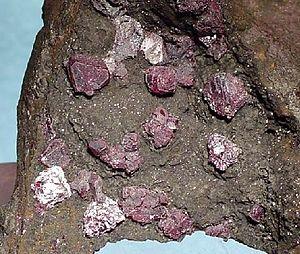
La delafossite est un oxyde de fer et de cuivre de formule CuFeO₂. Elle appartient au groupe de la delafossite, de formule générale ABO₂, un groupe caractérisé par des feuilles de cations A de coordinence 2 empilées entre des couches octaédriques d'arêtes partagées. La delafossite, ainsi que d’autres minéraux du groupe ABO₂, est connue pour son large éventail de propriétés électriques, sa conductivité variant de l’isolant au métallique. La delafossite est généralement un minéral secondaire qui cristallise en présence du cuivre oxydé et se présente rarement sous forme de minéral primaire.